Aromanians

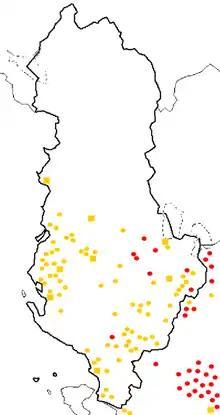
Aromanians in Albania:

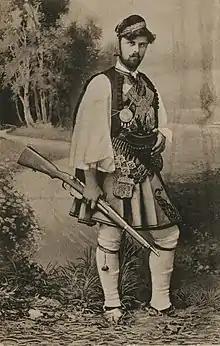
Ioryi Mucitano, the first leader of the first Aromanian band in the IMRO

In Greece, Aromanians are not recognised as an ethnic but as a linguistic minority and, like the Arvanites, have been indistinguishable in many respects from other Greeks since the 19th century. Although Greek Aromanians would differentiate themselves from native Greeks ("Grets") when speaking in Aromanian, most still consider themselves part of the broader Greek nation ("Elini", Hellenes), which also encompasses other linguistic minorities such as the Arvanites or the Slavic speakers of Greek Macedonia. Greek Aromanians have long been associated with the Greek national state, actively participated in the Greek Struggle for Independence, and have obtained very important positions in government, although there was an attempt to create an autonomous Aromanian canton under the protection of Italy at the end of World War I, called Principality of the Pindus. Aromanians have been very influential in Greek politics, business and the army. Revolutionaries Rigas Feraios and Giorgakis Olympios, Prime Minister Ioannis Kolettis, billionaires and benefactors Evangelos Zappas and Konstantinos Zappas, businessman and philanthropist George Averoff, Field Marshal and later Prime Minister Alexandros Papagos, and conservative politician Evangelos Averoff were all either Aromanians or of partial Aromanian heritage. It is difficult to estimate the exact number of Aromanians in Greece today. The Treaty of Lausanne of 1923 estimated their number between 150,000 and 200,000, but the last two censuses to differentiate between Christian minority groups, in 1940 and 1951, showed 26,750 and 22,736 Vlachs respectively. Estimates on the number of Aromanians in Greece range between 40,000 and 300,000. Kahl estimates the total number of people with Aromanian origin who still understand the language as no more than 300,000, with the number of fluent speakers under 100,000.